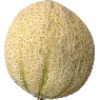
Label: Cantaloupe 2